List of awards and nominations received by Ayushmann Khurrana

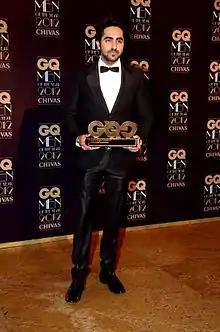
Khurrana at "GQ Man of The Year Award" in 2012

Ayushmann Khurrana (born 14 September 1984) is an Indian actor, poet, singer, and television host. He has established a career in Hindi cinema and is the recipient of several awards, including a National Film Award and four Filmfare Awards.